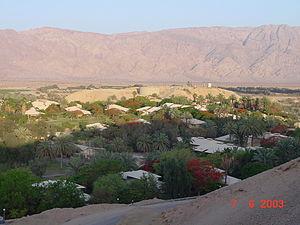
Édom est un petit royaume du Proche-Orient ancien situé au sud de la mer Morte, au sud de la Transjordanie et de la Judée, de part et d’autre de la vallée de l'Arabah. Le terme Édom désigne à la fois un peuple, les Édomites, et une région. Comme les royaumes israélite et moabite voisins, le royaume d'Édom apparaît à l'âge du fer. Il perdure pendant trois siècles, du VIIIᵉ au VIᵉ siècle av. J.-C. environ, durant lesquels il se confronte à ses voisins : Juda au nord-ouest et Moab au nord-est.
Yotvata est un kibboutz situé à 42 km au nord de Eilat et aux abords de la source d'eau Eïn-Radian. Il est sur la route Arava dans le sud du Néguev. Fondé en 1957 par un groupe de jeunes issus du Nahal, le kibboutz est également connu aujourd'hui pour son industrie laitière et sa chaîne de restaurants "halavi'".